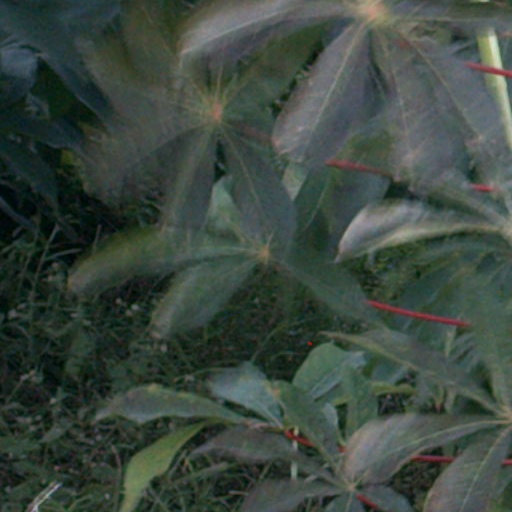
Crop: cassava